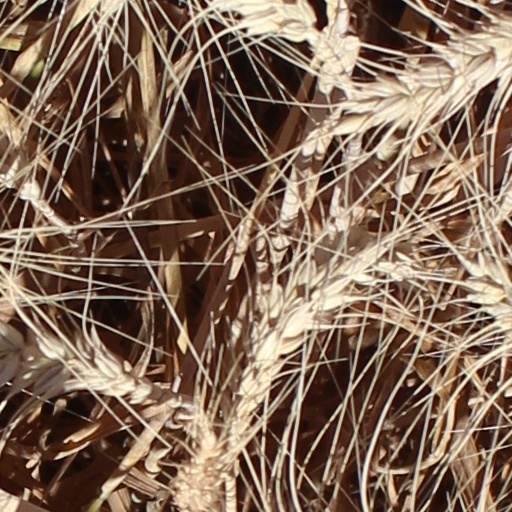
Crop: wheat